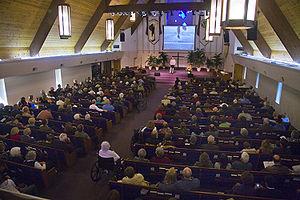
La théologie de l’Église adventiste du septième jour se centre sur la personne, la vie, l’activité et les enseignements de Jésus-Christ : sa préexistence, son incarnation, sa mort de substitution pour le salut des pécheurs repentants, sa résurrection, son ministère de médiation dans le sanctuaire céleste et son prochain retour en gloire.